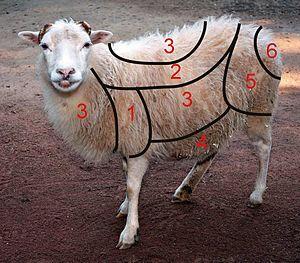
La laine est un matériau d'origine animale qui est constitué de fibres kératiniques, principalement d'ovins et utilisé dans la production textile, notamment pour ses capacités d'isolant thermique.